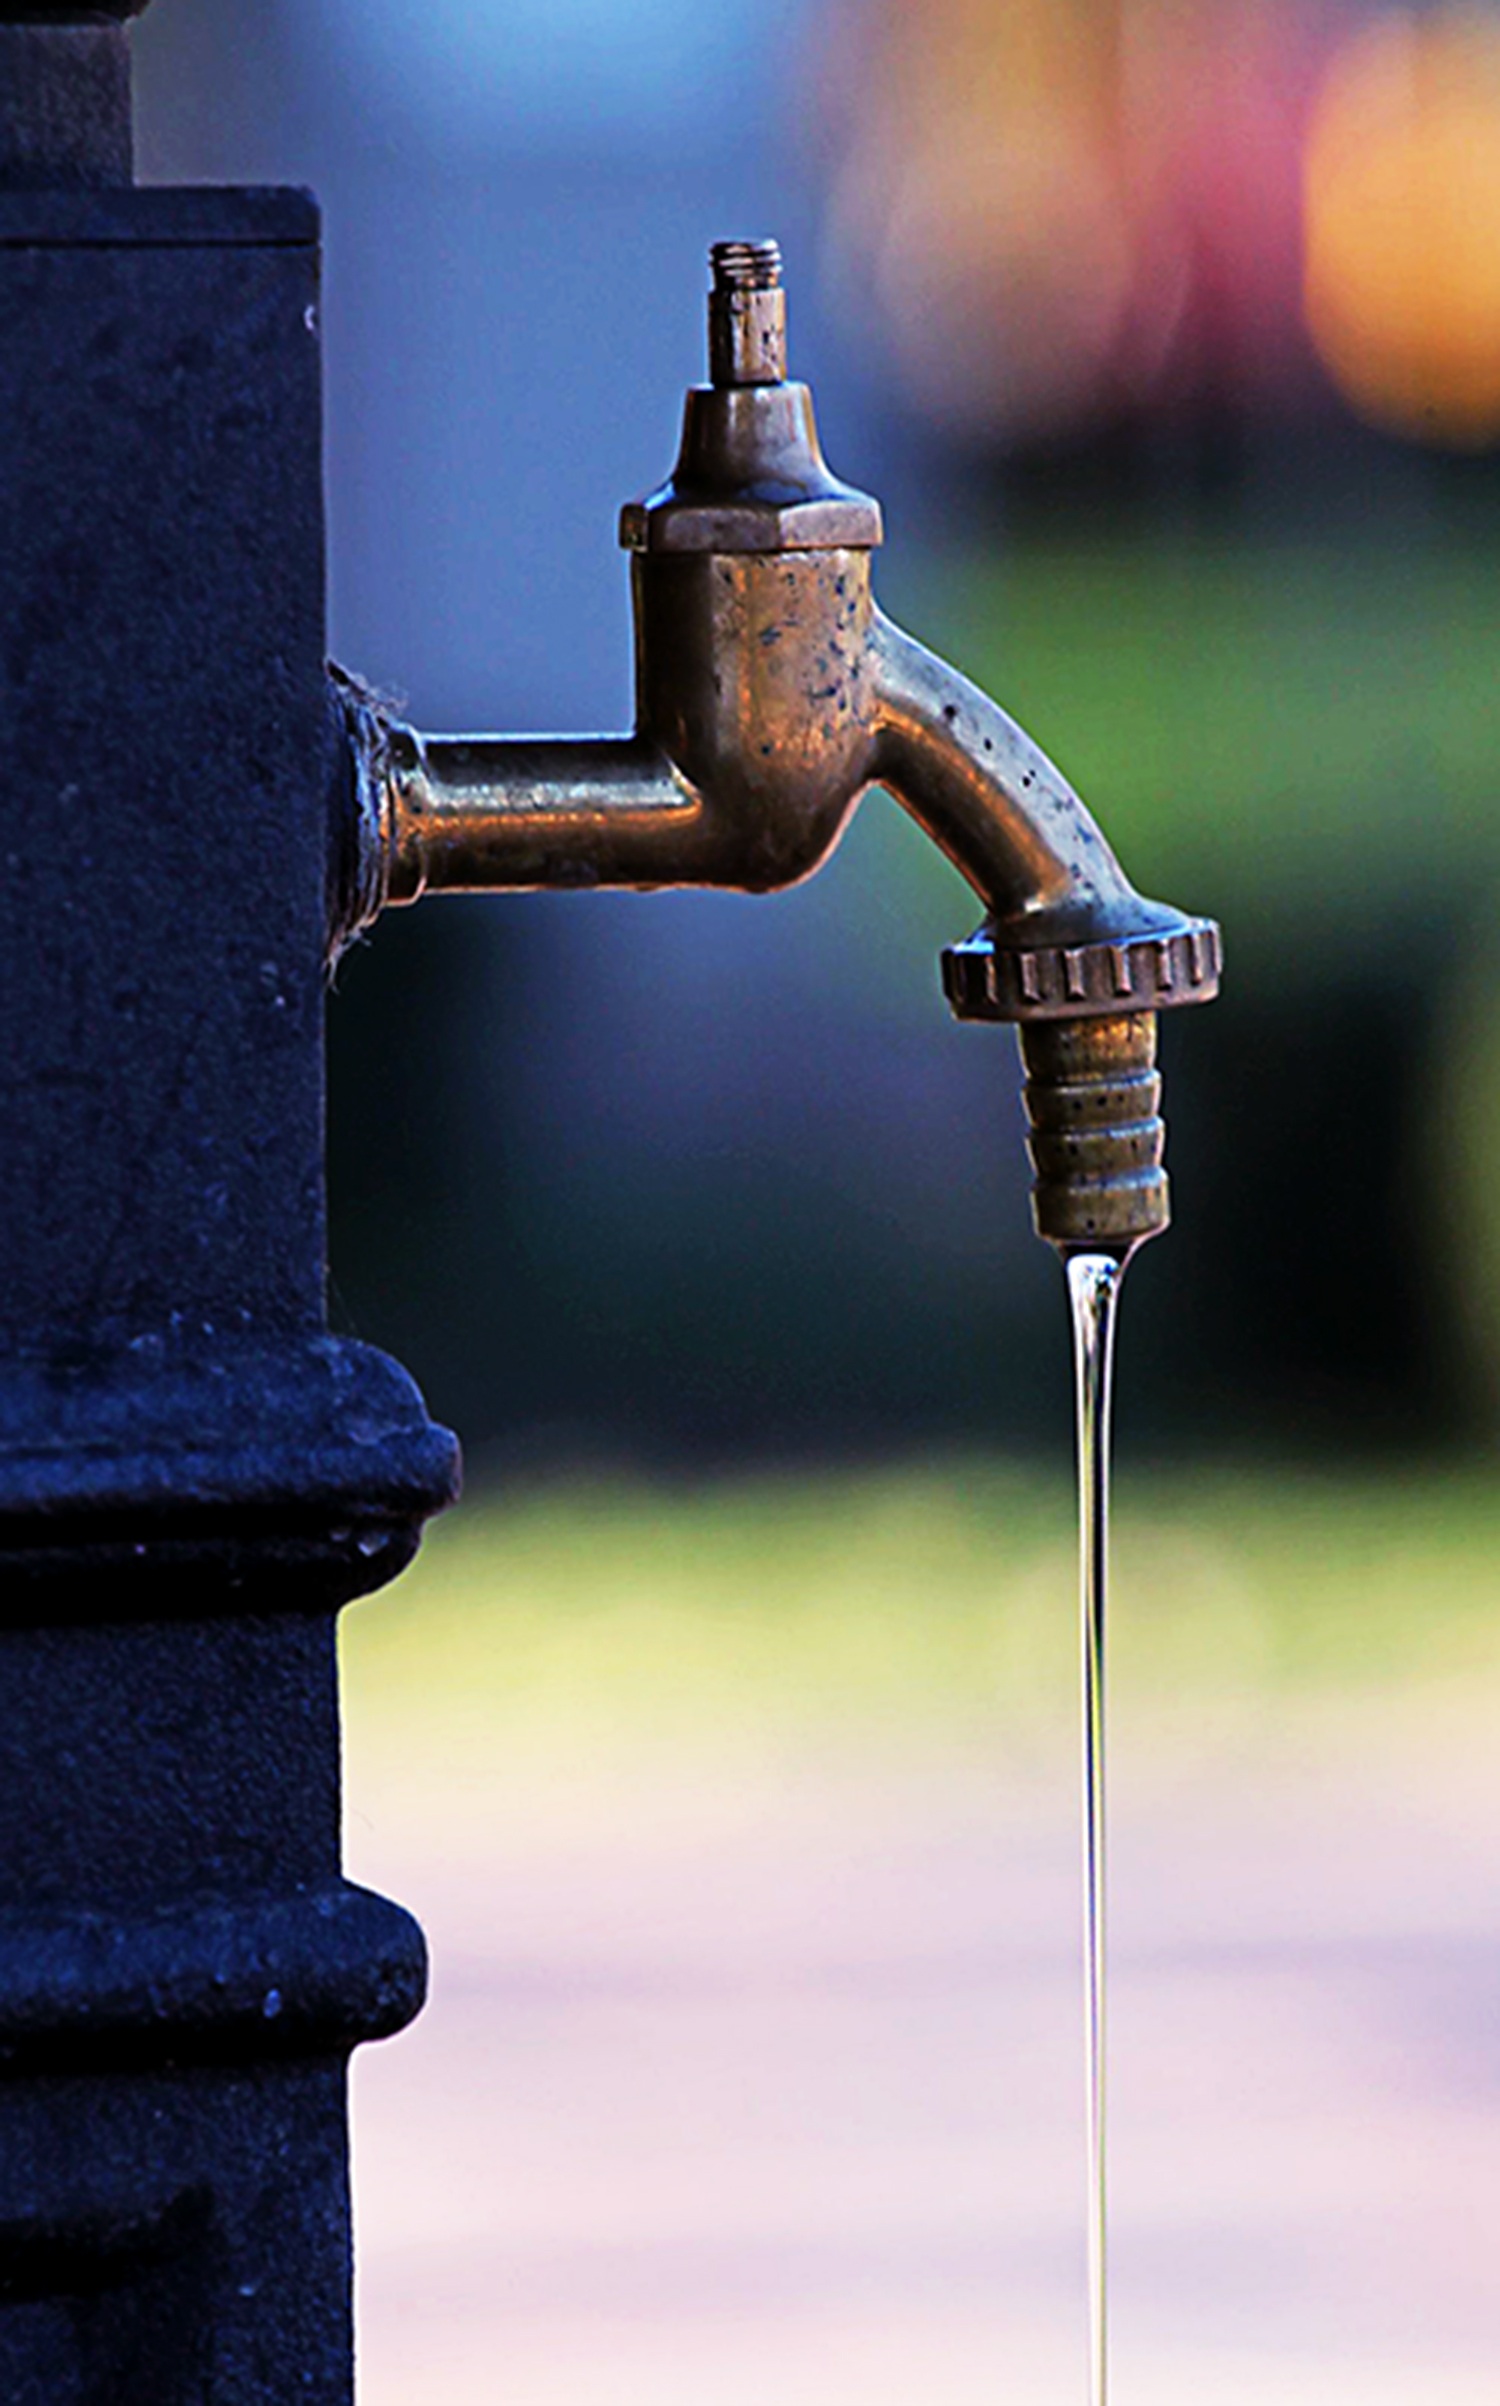
water, drop, color, blue, tap, drop of water, water flowing